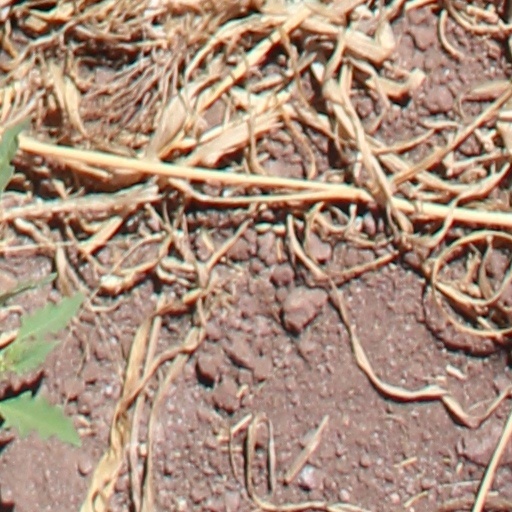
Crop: wheat